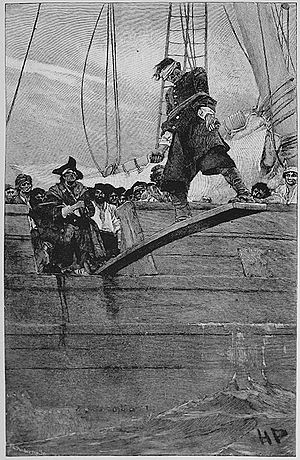
Gå planken ud
Pirat tvunget til at "gå planken ud". Illustration af Howard Pyle.
At gå planken ud er en henrettelsesmetode som har været betragtet som almindeligt brugt blandt pirater. Metoden, som den er beskrevet, går ud på at tvinge offeret til at gå ud på en planke som strækker sig ud fra siden af et skib, for på denne måde at falde i havet. I de fleste beskrivelser er hænderne bundet og havet rundt om skibet fuldt af hajer. Der findes imidlertid kun få håndfaste beviser på at denne henrettelsesmetode har været i udbredt anvendelse. Den er blevet en del af den moderne piratmytologi og er ofte beskrevet i bøger og på film.